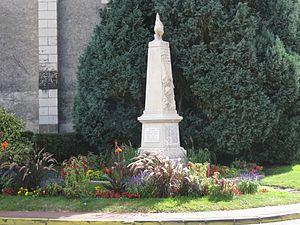
Monument aux Morts de Pouzay
Pouzay est une commune française du département d'Indre-et-Loire, en région Centre-Val de Loire.